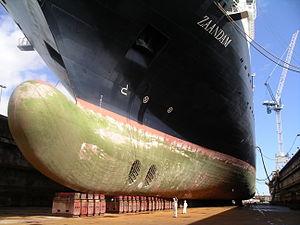
La proue du paquebot Zaandam en cale sèche pour carénage montrant sous sa ligne de flottaison un film de couleur verte formé par les petits organismes marins qui s'y sont développés. Русский: Носовой бульб с подруливающими устройствами.
Le carénage ou radoub est la série d'opérations de révision périodique de la coque d'un navire en vue de lui redonner ses qualités nautiques, ainsi que dans le cas d'une coque métallique de limiter la corrosion. Il comporte le nettoyage de la coque sous la ligne de flottaison, généralement le décapage des restes d'antifouling et la remise en peinture.
Un antifouling, peinture antifouling, peinture antisalissure ou peinture antisouillure est une peinture contenant des biocides destinée à empêcher les organismes aquatiques de se fixer sur la coque des navires ou sur d'autres objets immergés, comme les hydroliennes.